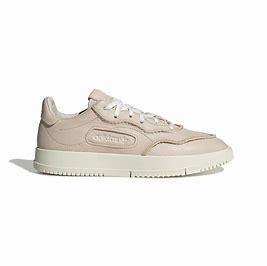
Brand: Adidas
Model: SC Premiere